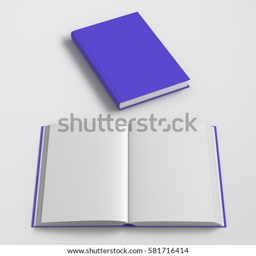
open and closed books with blue cover and blank pages isolated on white background .